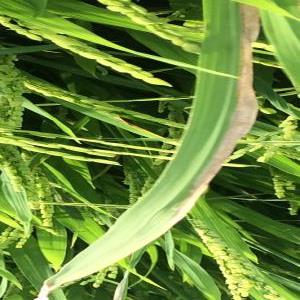
Disease: Bacterialblight